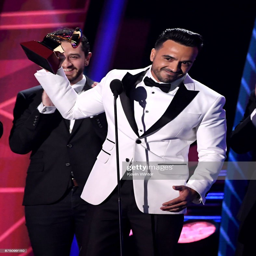
latin pop artist accepts onstage at awards .